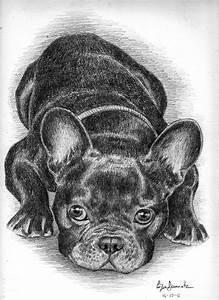
dog